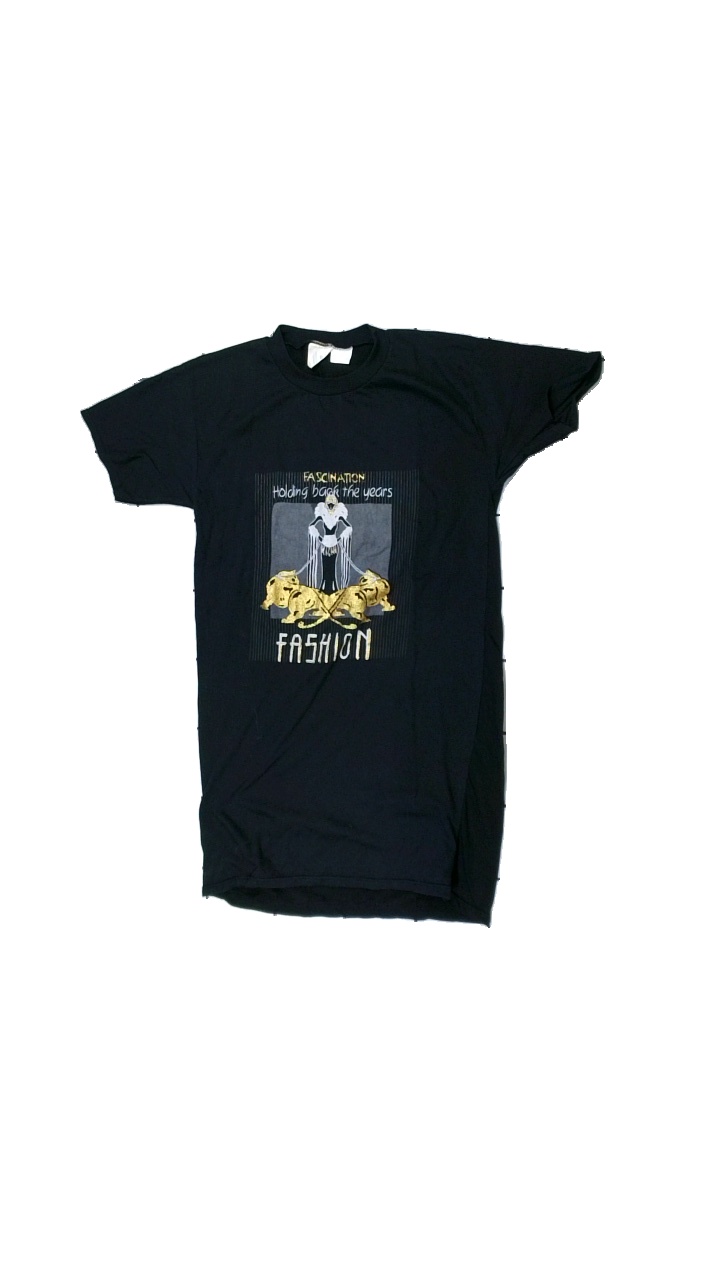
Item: T-shirt (Children)
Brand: Missing
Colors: Black, Grey
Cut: Regular, C-collar, Oversize
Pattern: Other
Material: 51% polyester, 49% cotton
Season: All
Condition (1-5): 2
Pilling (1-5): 3
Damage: Crooked seam
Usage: Export
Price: <50